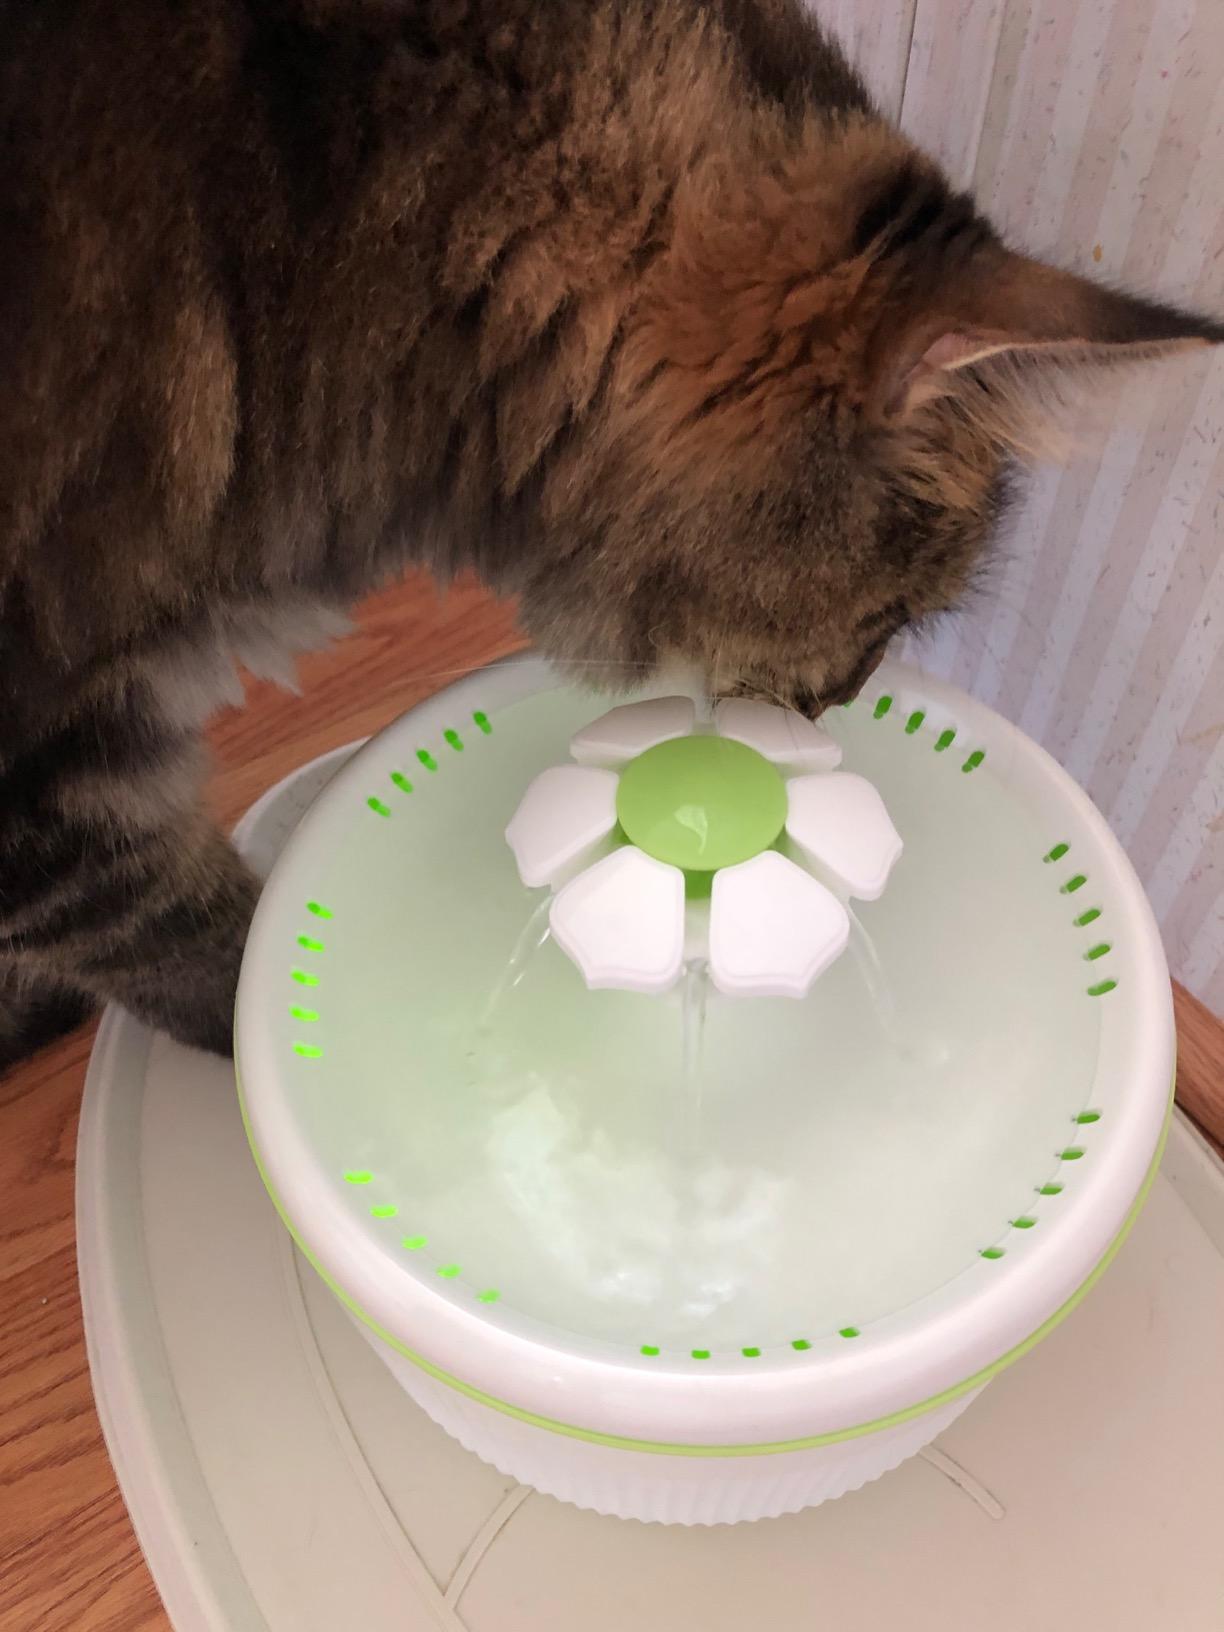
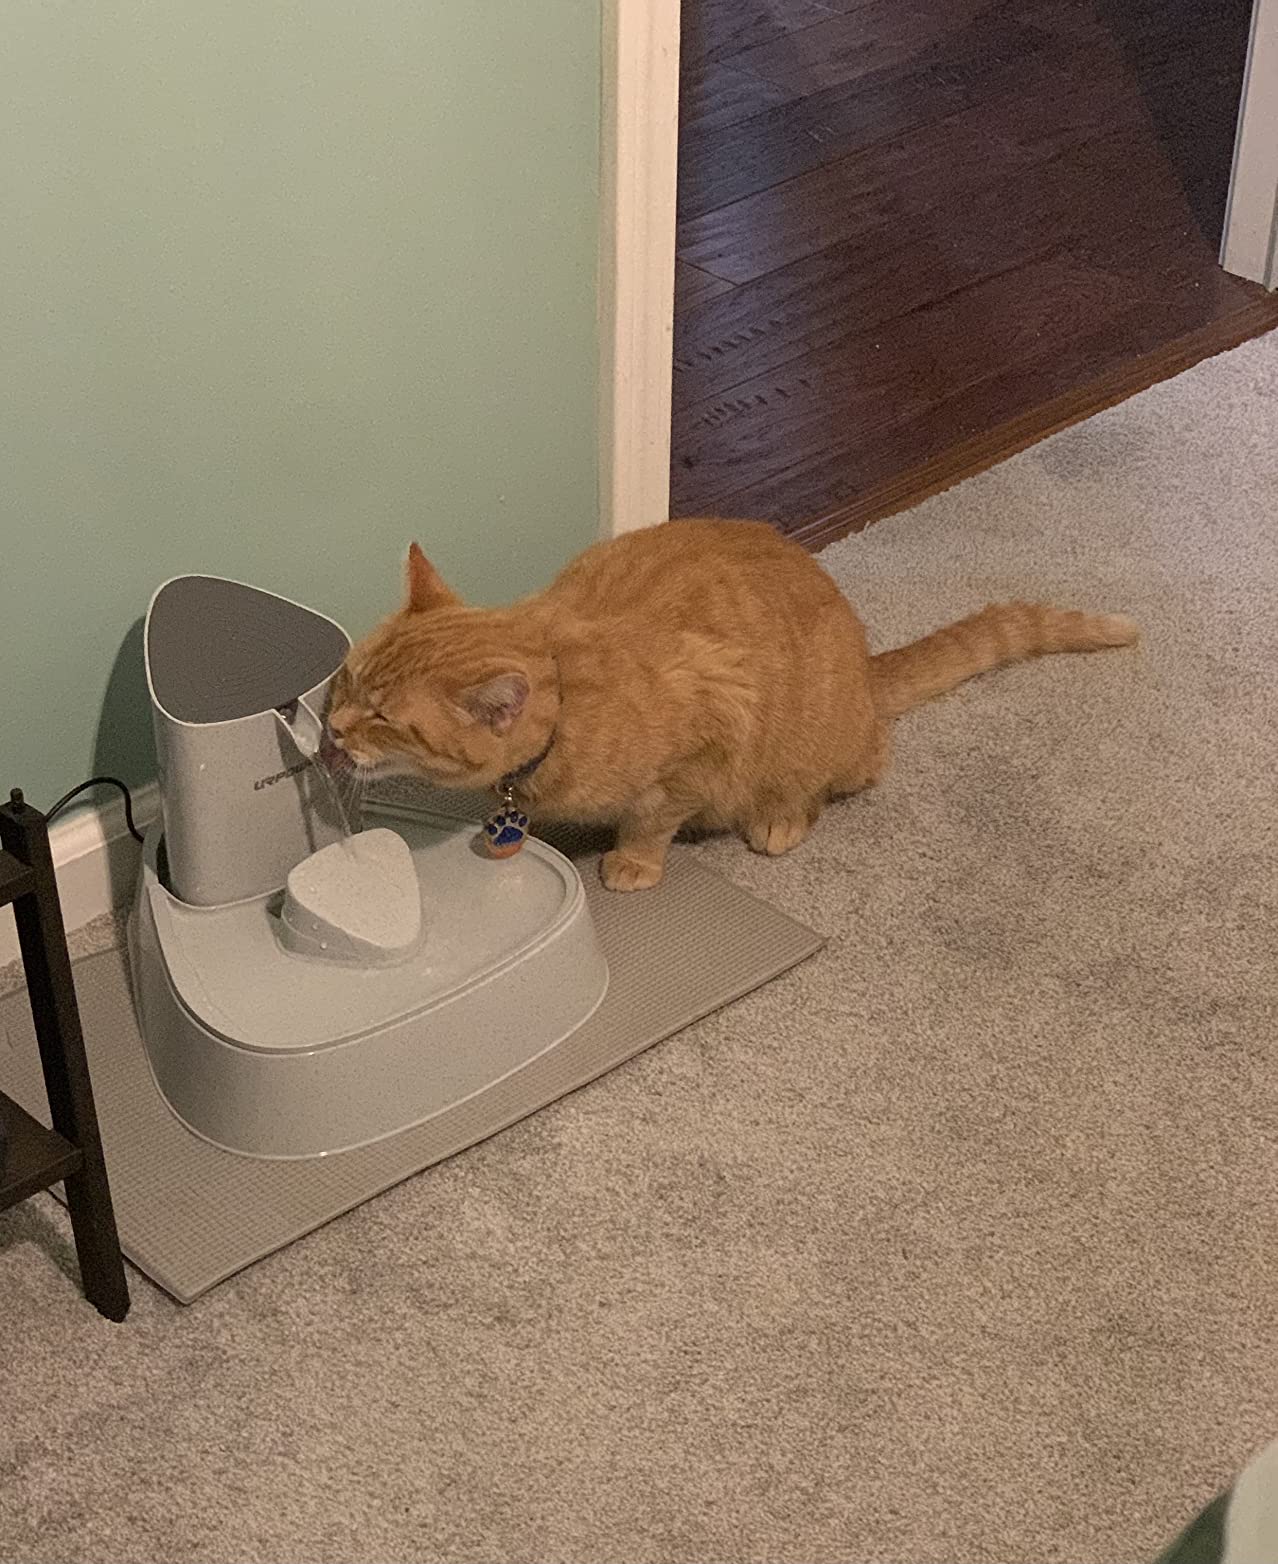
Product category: items_bowl
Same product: no